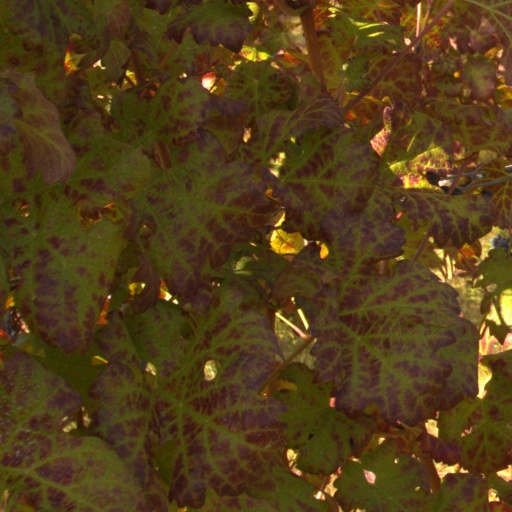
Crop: grape